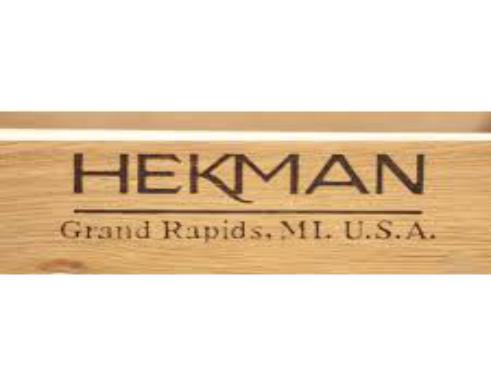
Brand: hekman
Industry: Necessities